The Dreamside

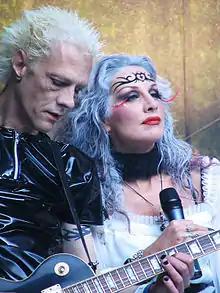
The Dreamside at the 2006 Wave-Gotik-Treffen

The band was formed by Italian-Dutch singer Kemi Vita. The Dreamside recorded "Pale Blue Lights", the band's debut album, pretty much solo with assistance from various musicians; it was released in 1994 to excellent reviews. To tour the album Vita recruited guitarist Fried Bruggink, who became another core member of the band.